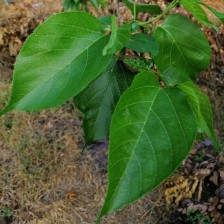
Variety: TaiwanMeacho